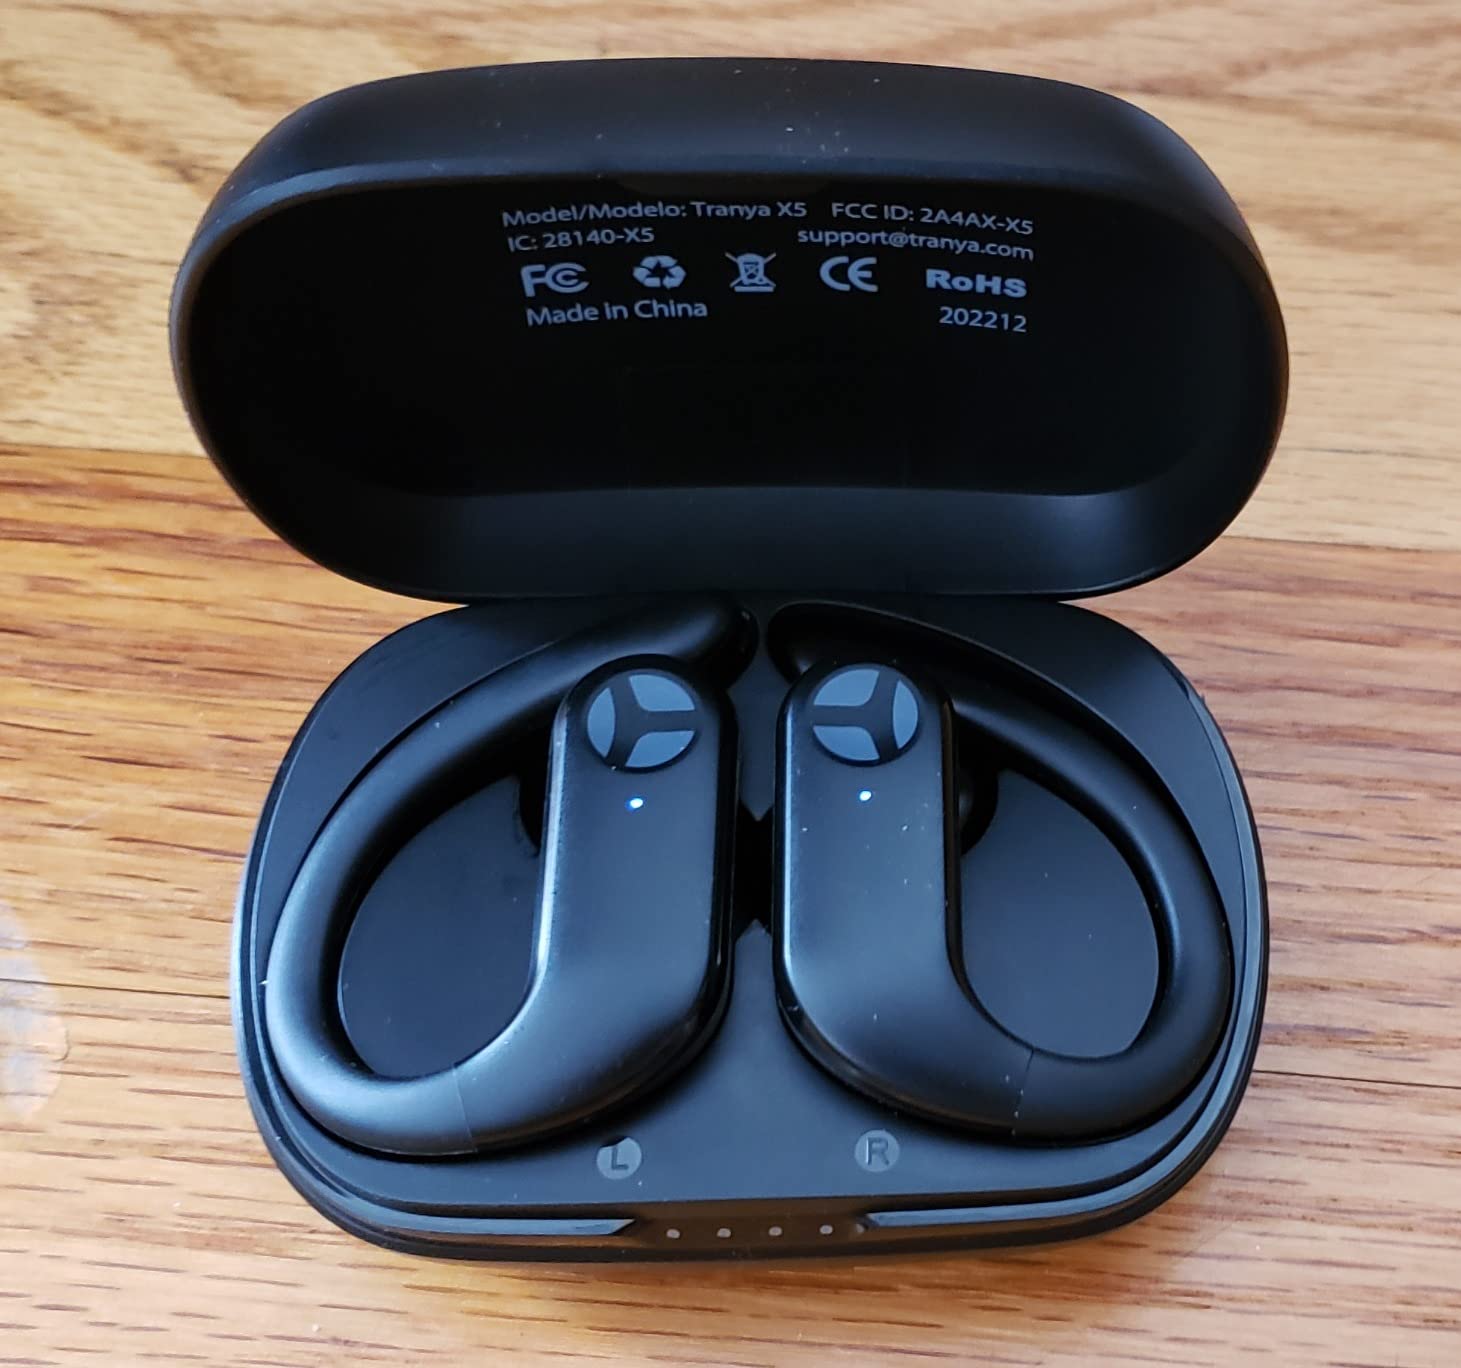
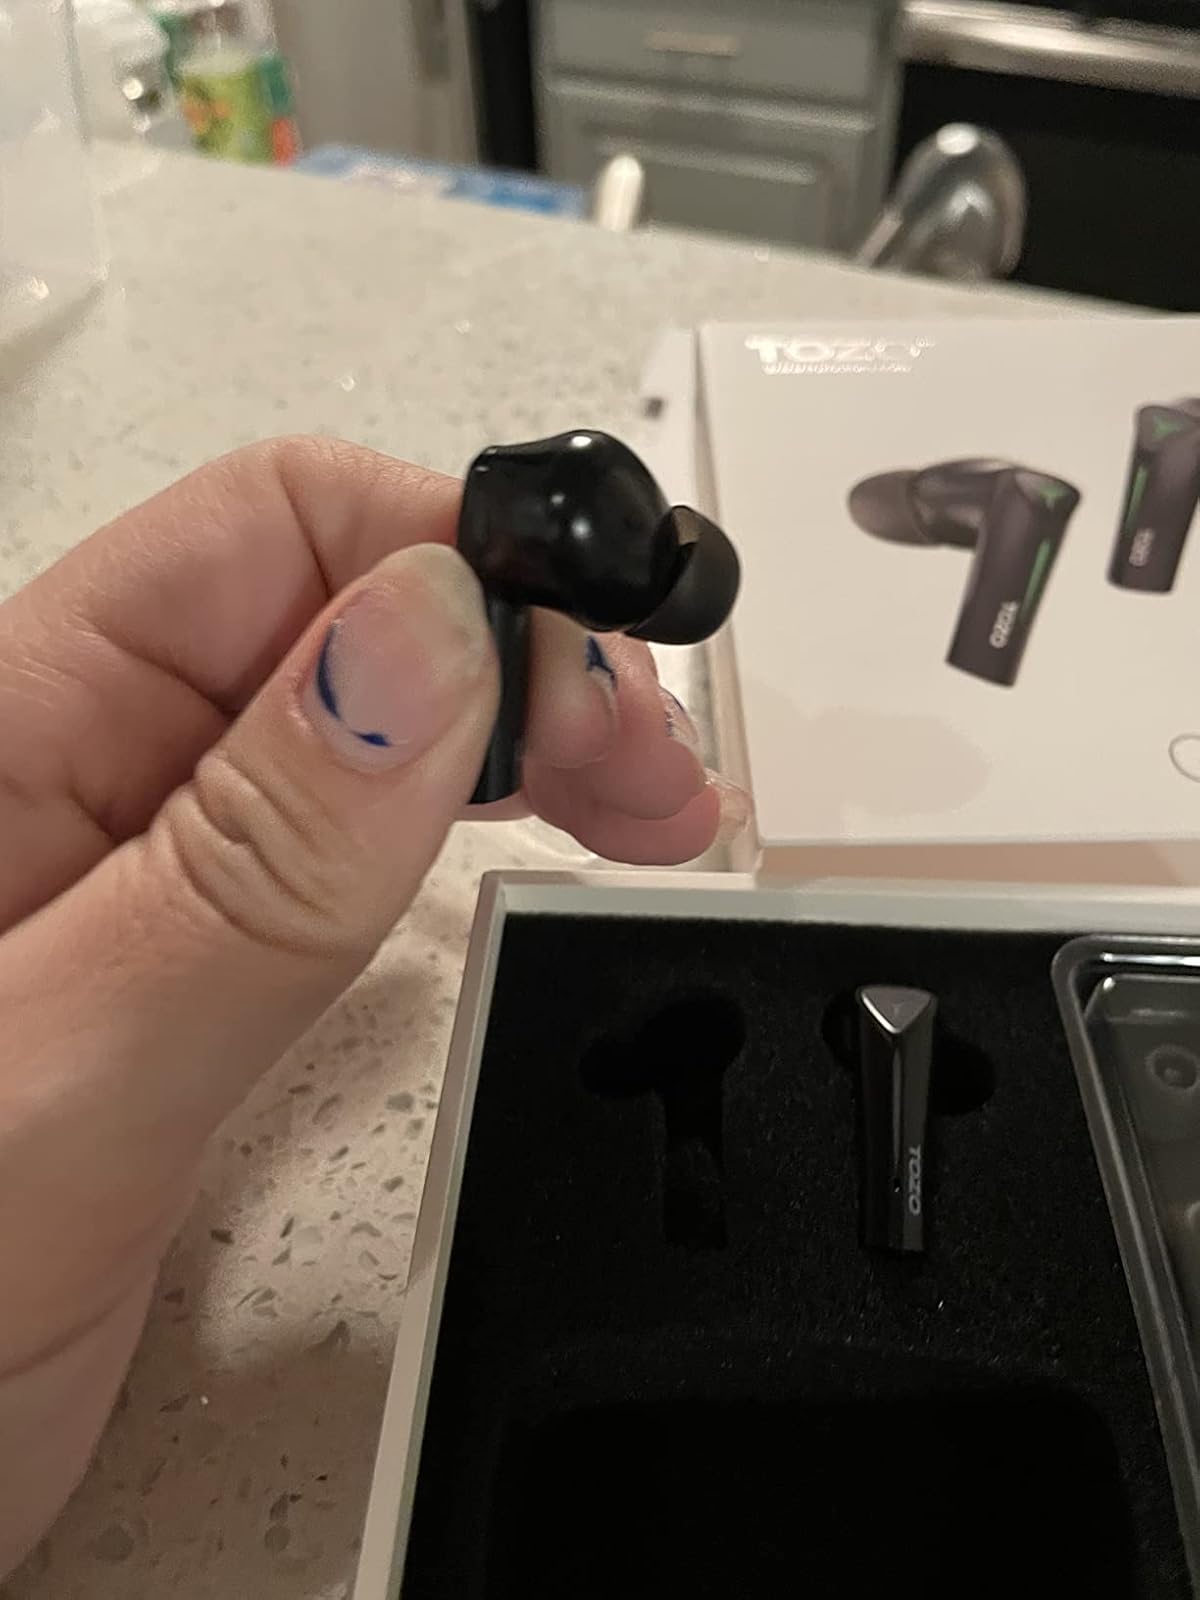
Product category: earbuds
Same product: no